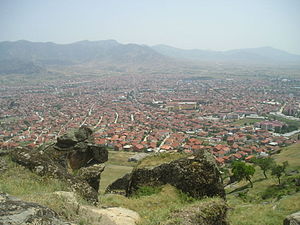
Prilep
Udsigt over Prilep
"Prilep er en by i Makedonien. I byen bor ca. 73.925 indbyggere, og byen dækker et område på 1.675 kvadratkilometer i den nordlige del af Pelagonija-dalen. Byen er kendt som ""byen under Markovi Kuli"", da ruinerne af den legendariske Kong Markos slot ligger på toppen af bjerget.